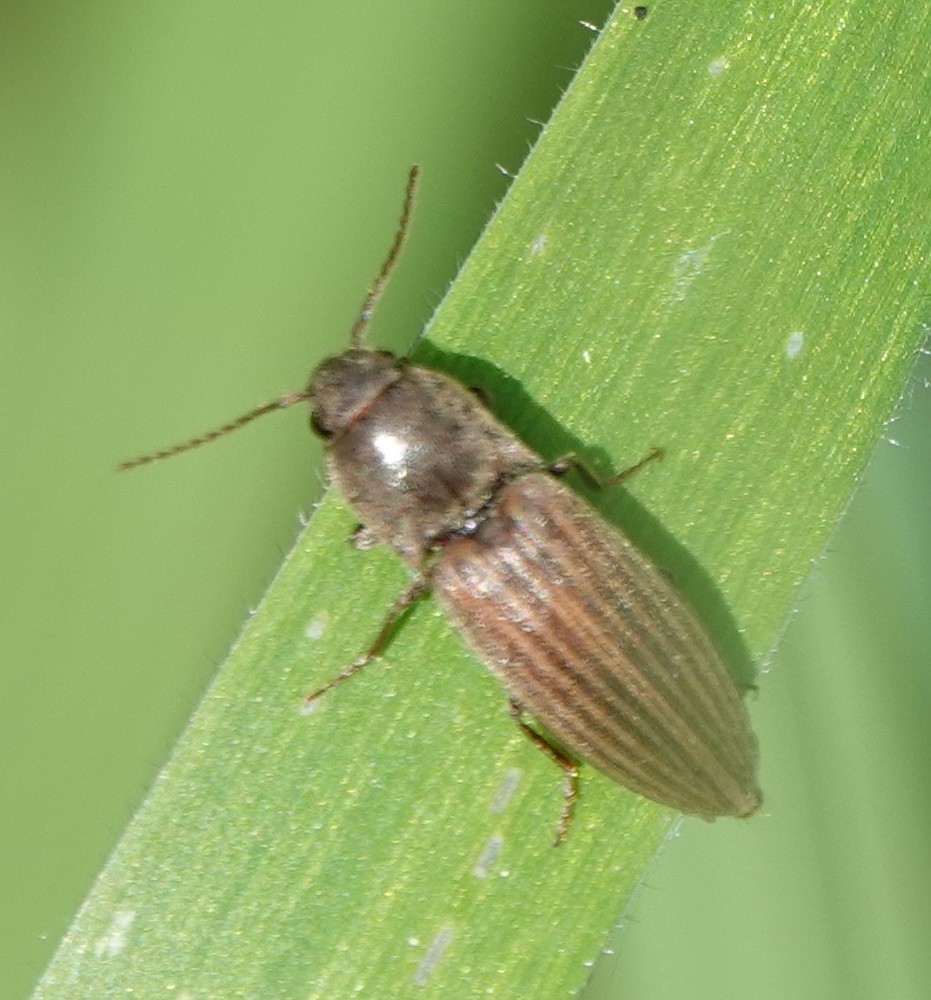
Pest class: clickbeetles_wireworms